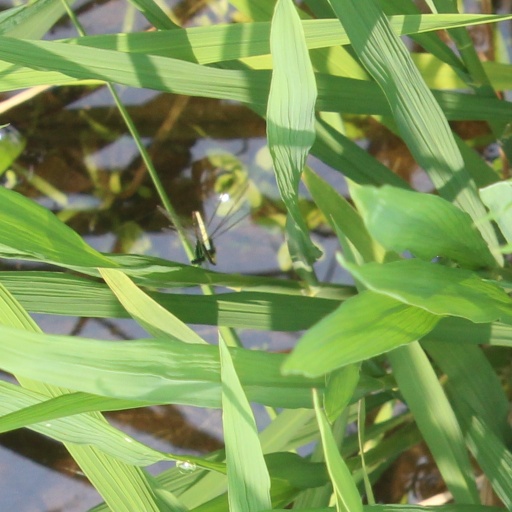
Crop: rice